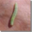
Label: caterpillar